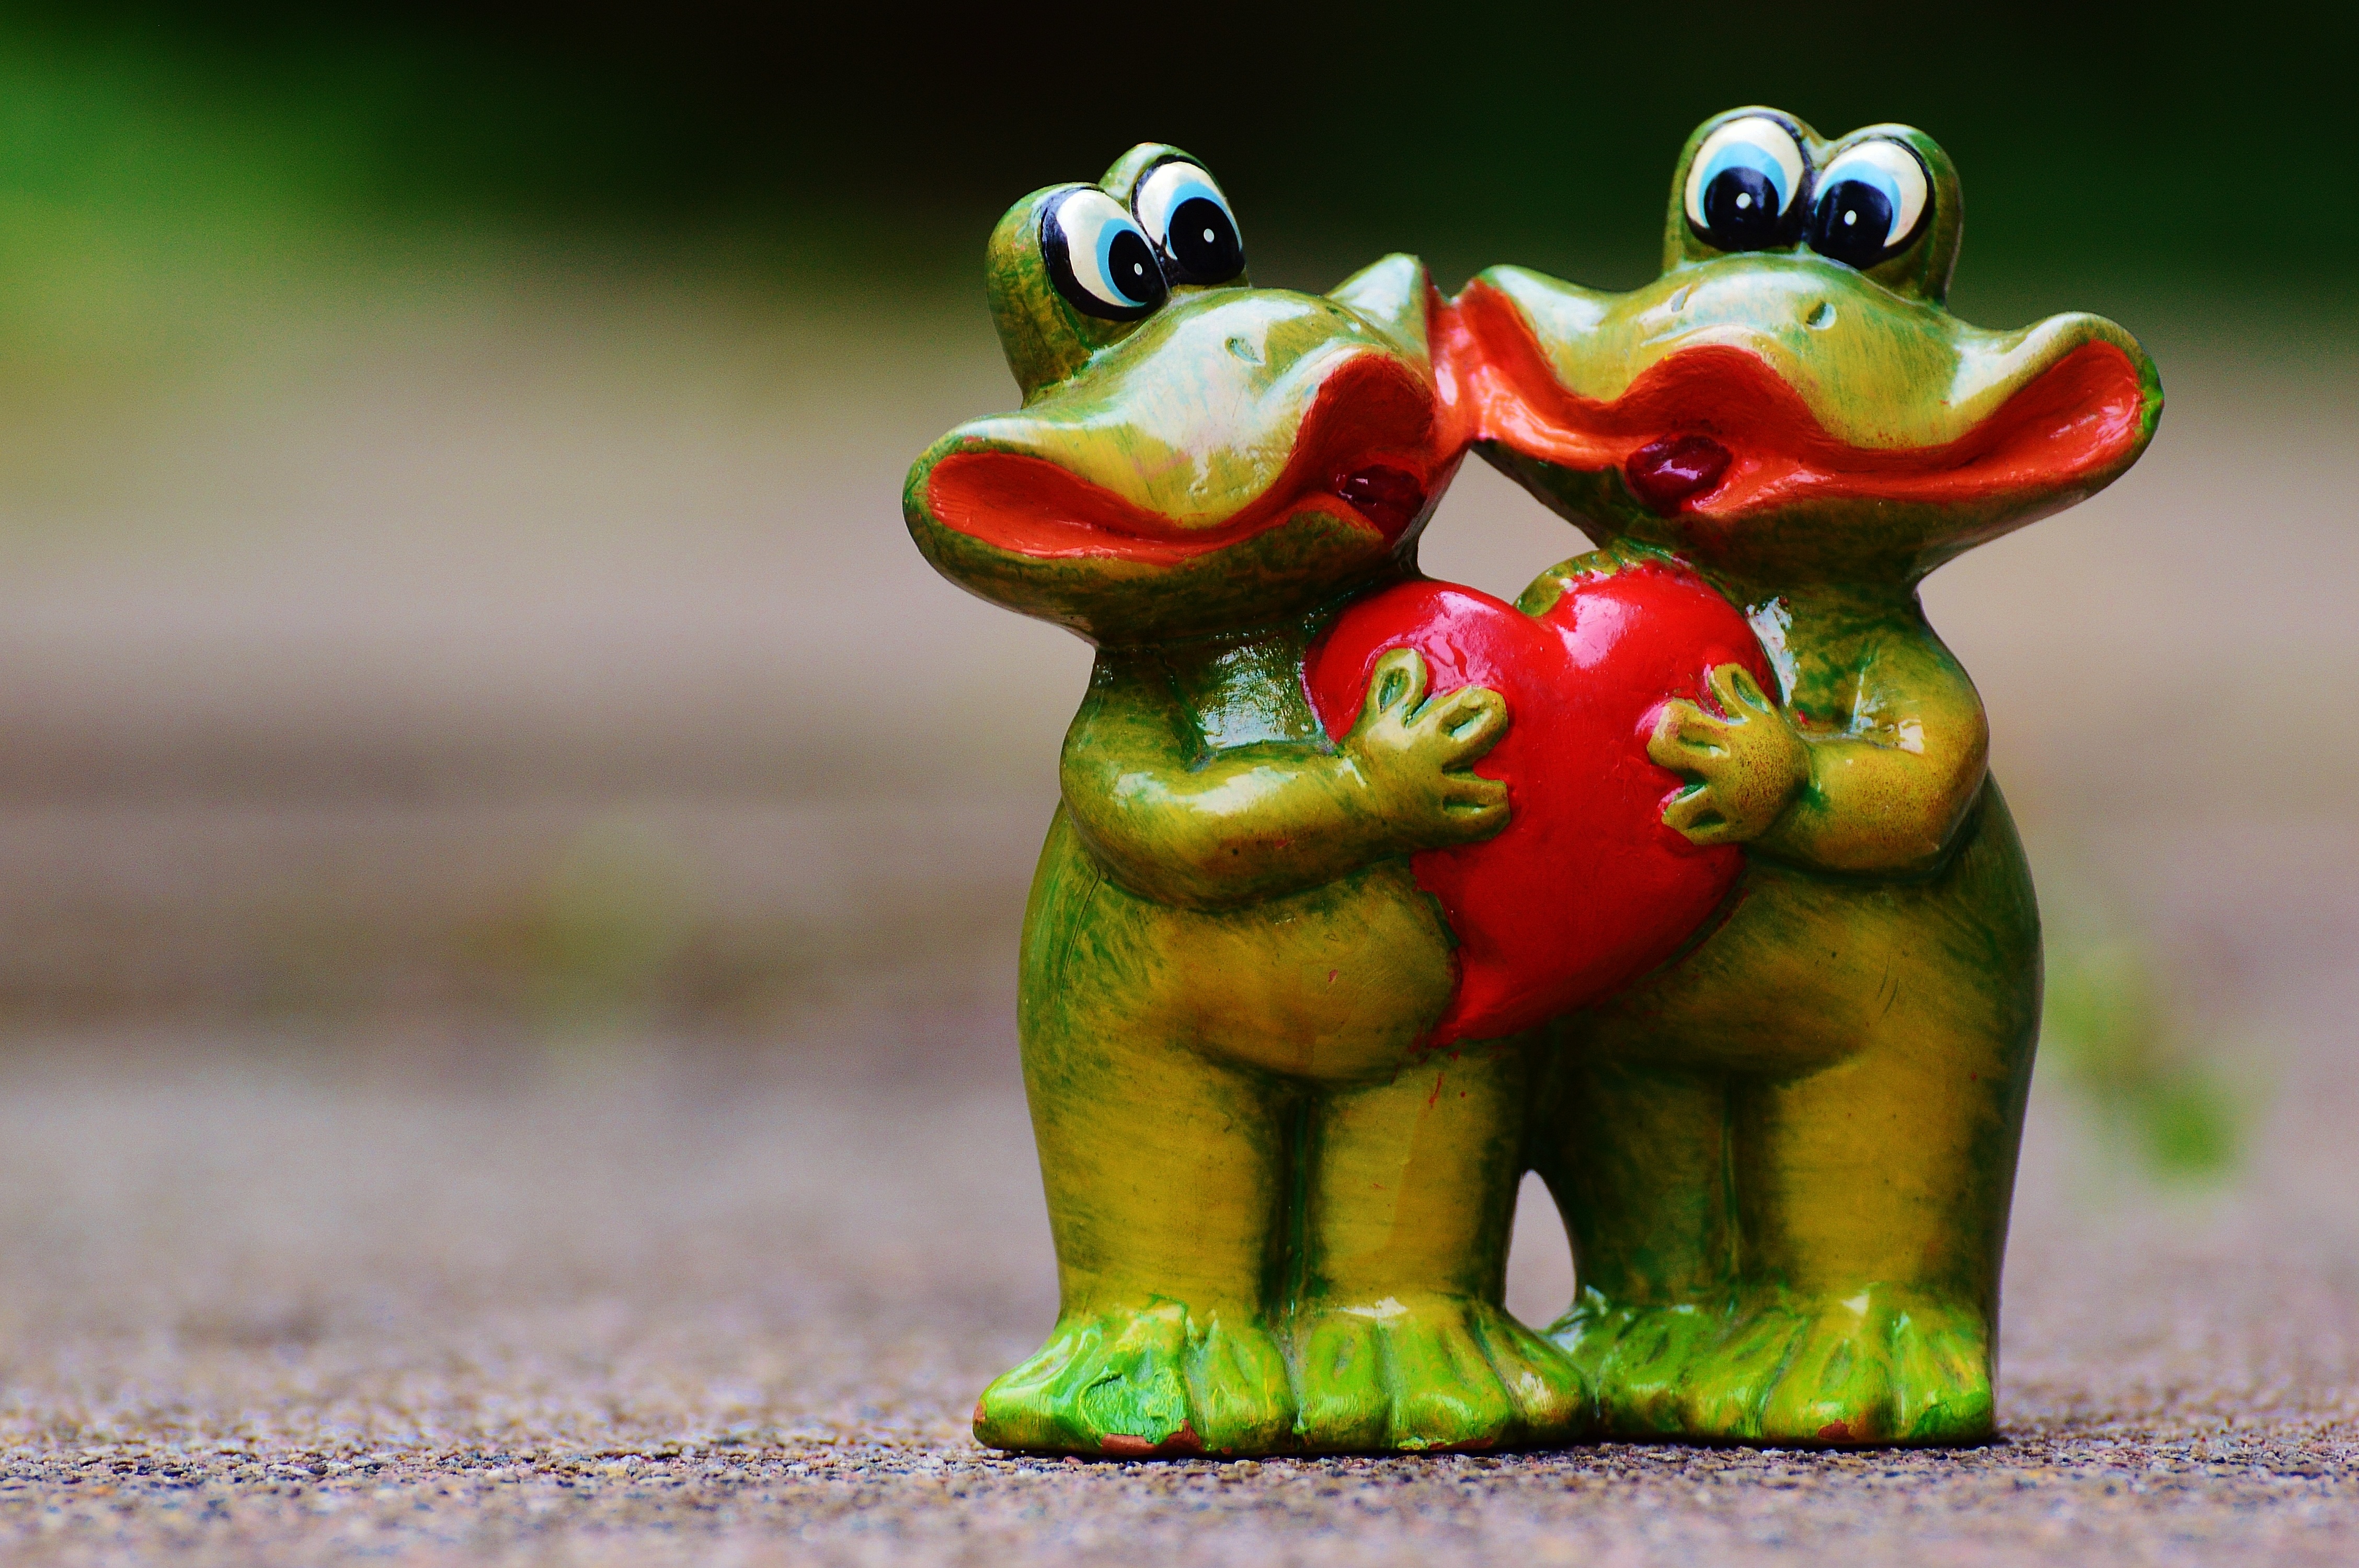
animal, cute, love, heart, green, partner, frog, amphibian, toy, fauna, deco, fun, figure, decorative, vertebrate, funny, lovers, pair, greeting card, frogs, macro photography, valentine's day